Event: Nepal Earthquake
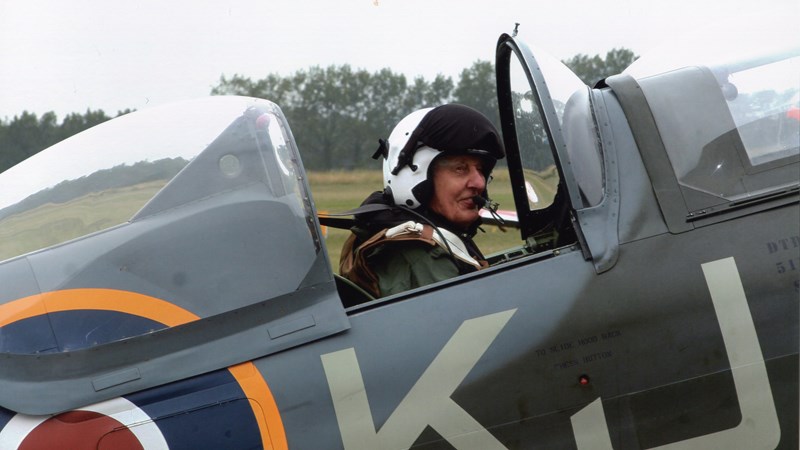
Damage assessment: no_damage